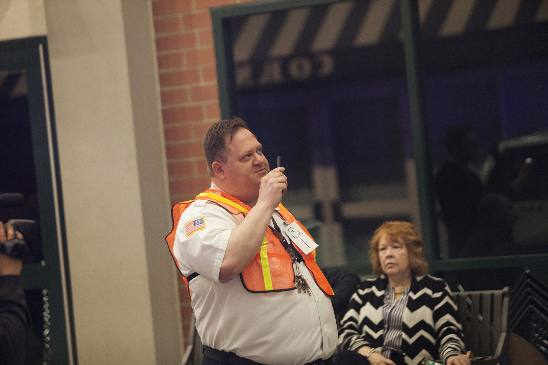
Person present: Yes